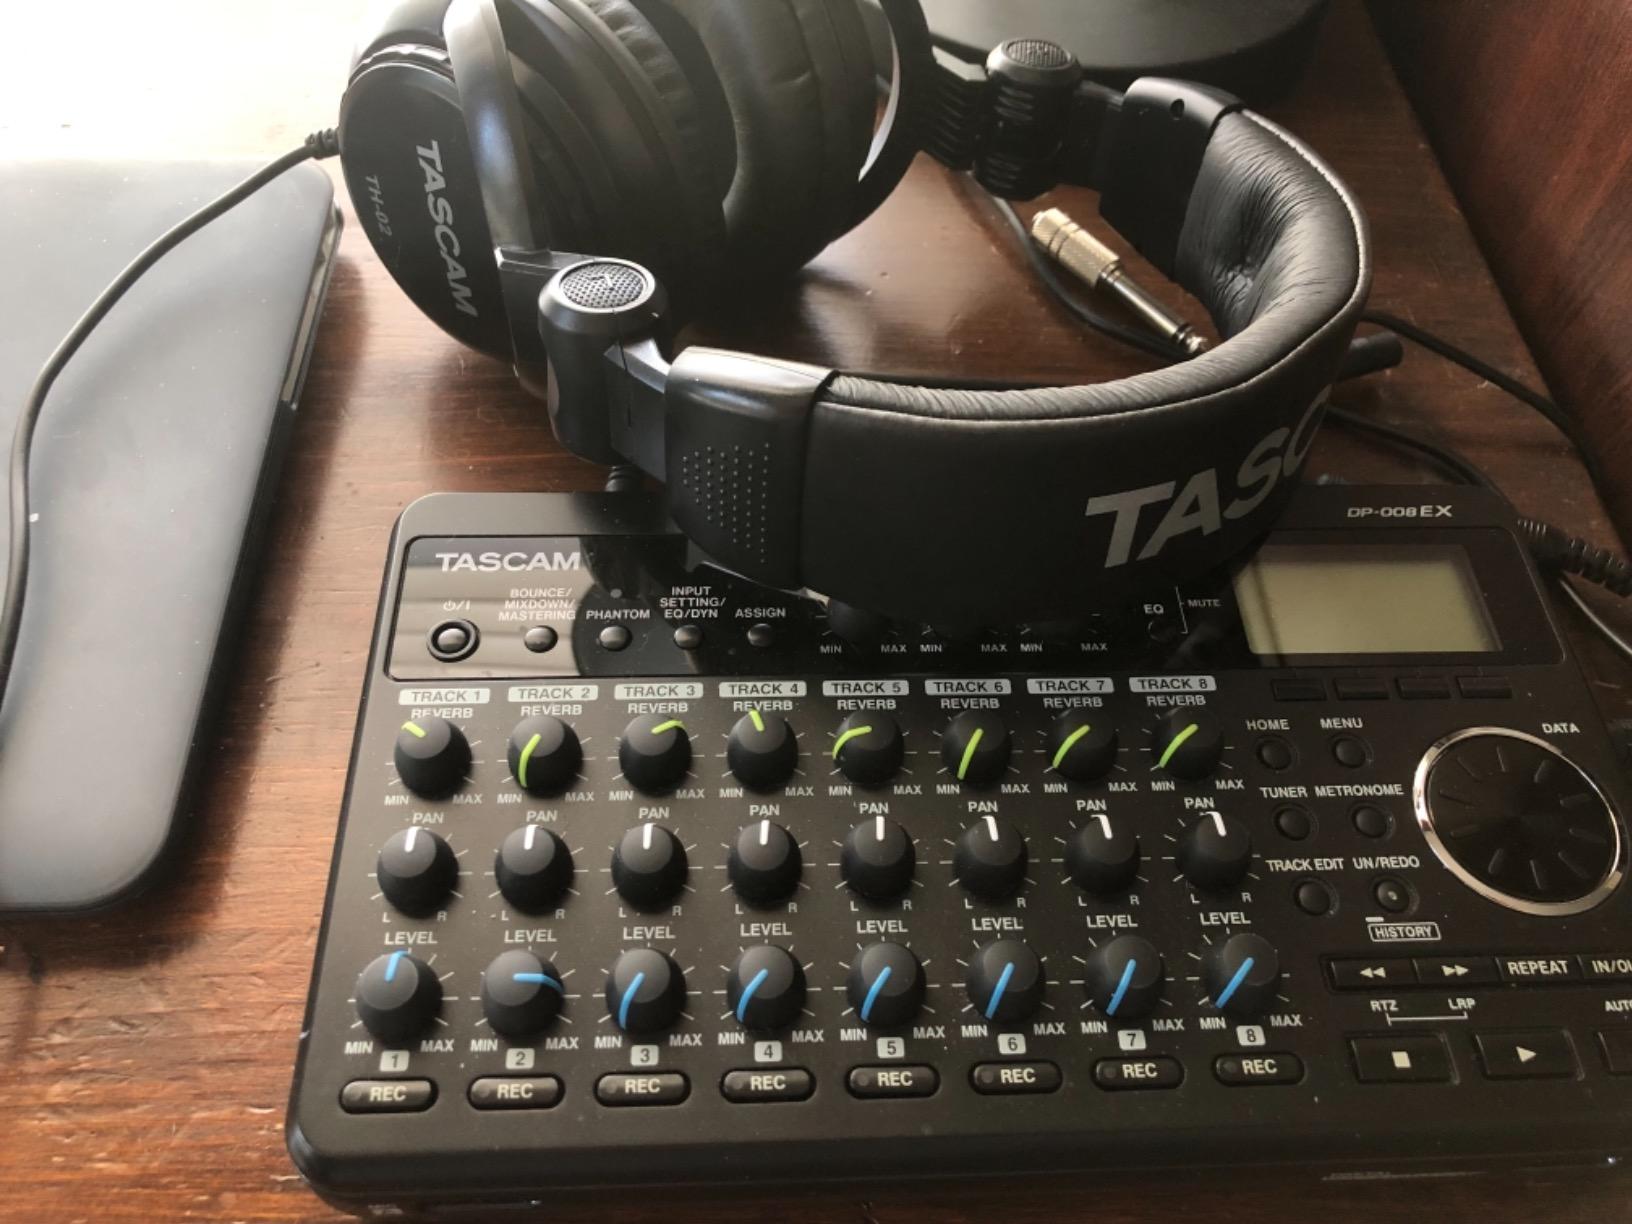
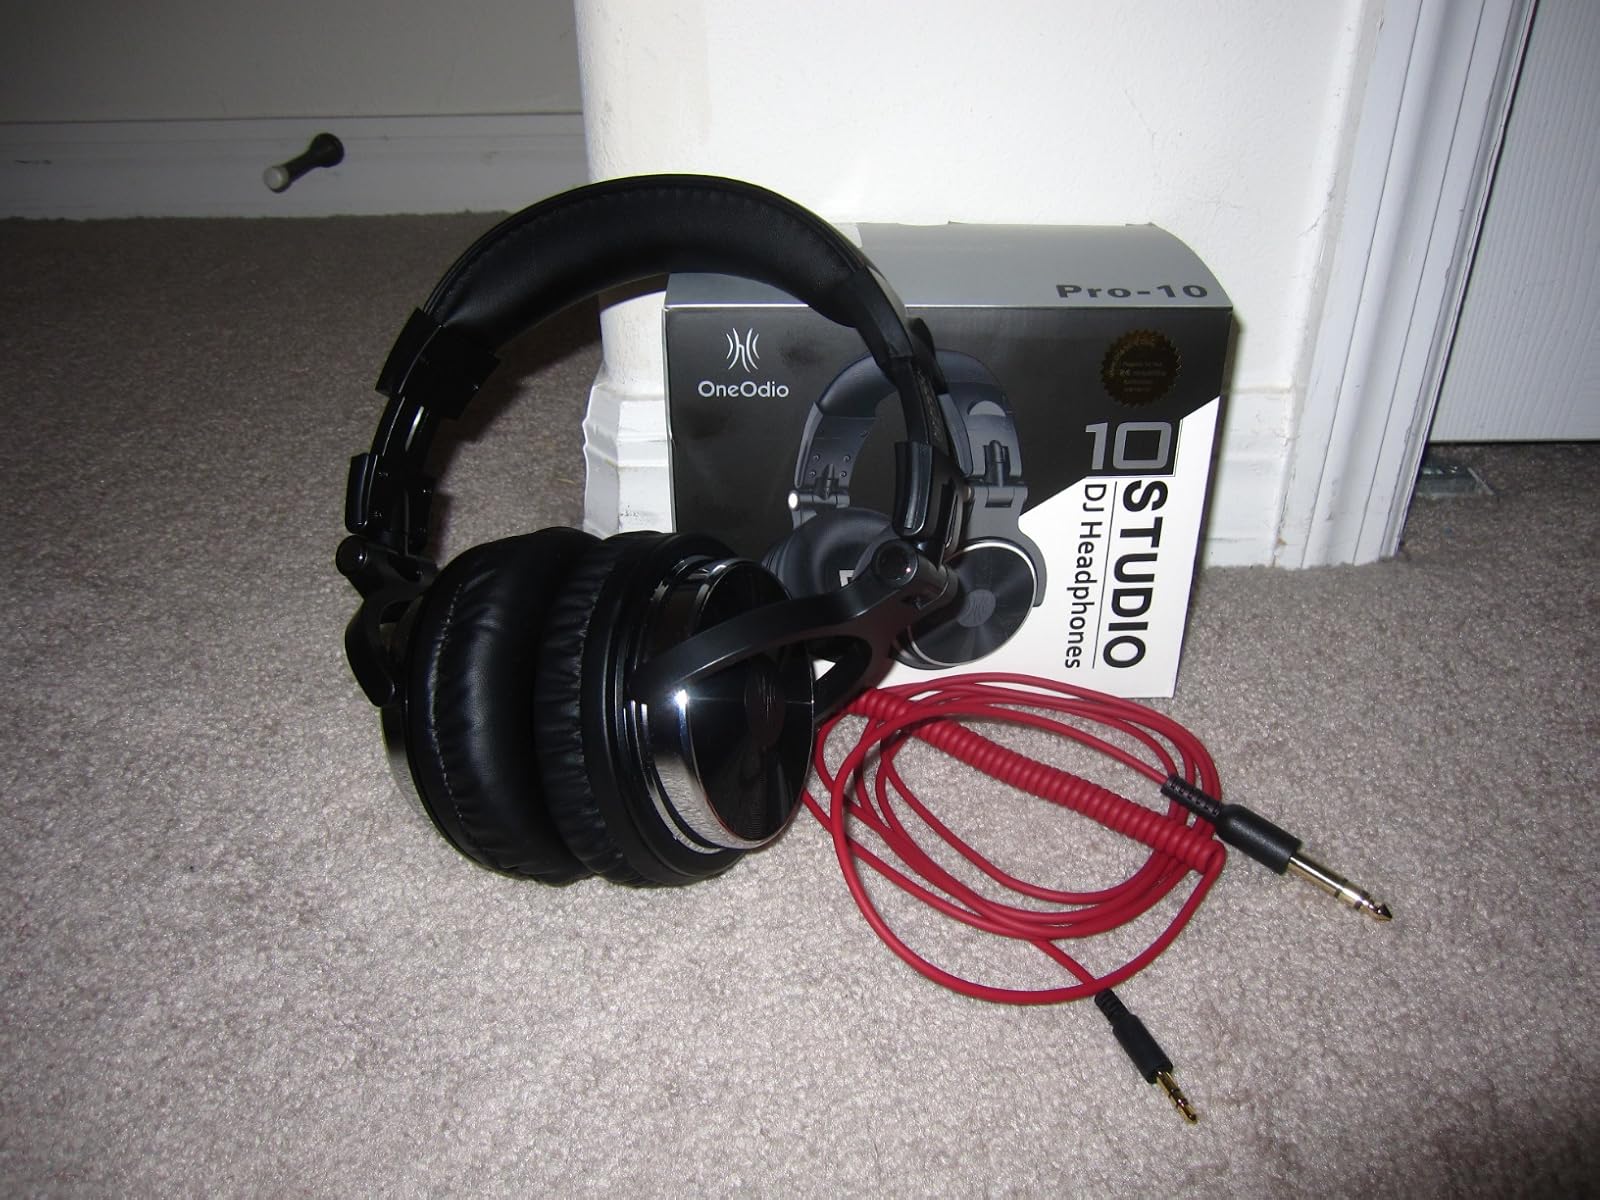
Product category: headphones
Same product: no